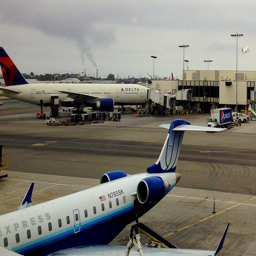
A large jet sitting on top of an airport.
Delta airplane at an airport terminal with baggage and Pepsi trucks.
a white and blue plane is on a runway
Airplanes and trucks parked next to a building.
a airplane that is parked on a runway